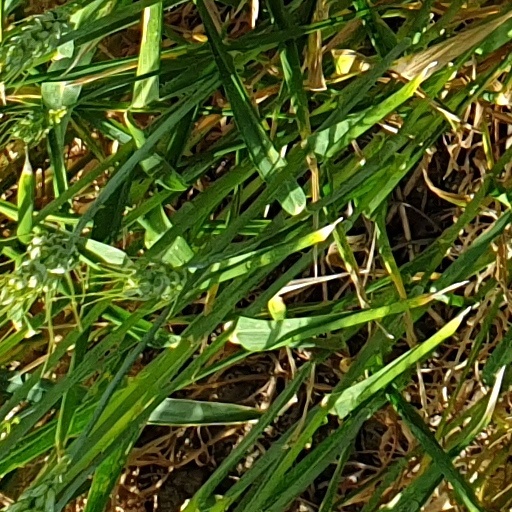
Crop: wheat